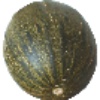
Label: Melon Piel de Sapo 1